Jigsaw (Harvey Comics)

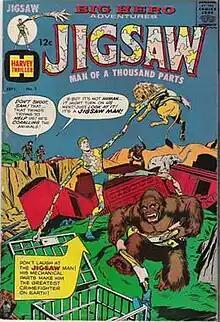
Cover of "Jigsaw" #1

Jigsaw is a Joe Simon-created character and two-issue comic series published by Harvey Comics from September to December 1966.